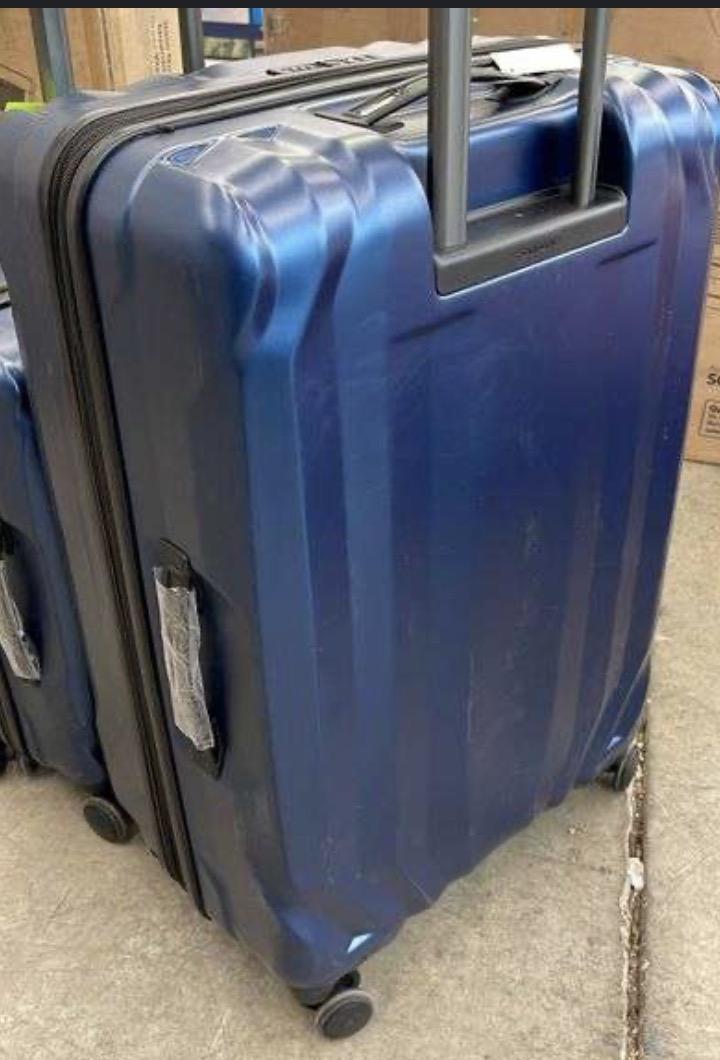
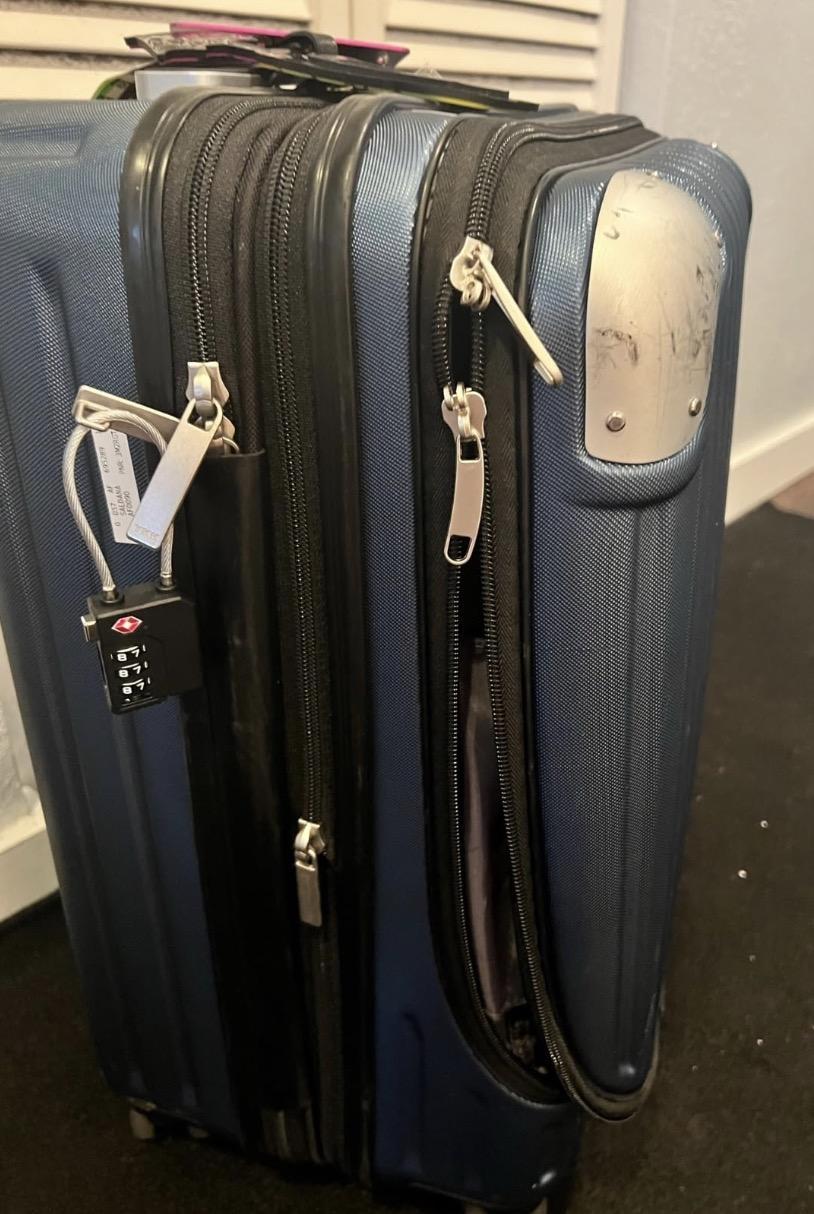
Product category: items_tea
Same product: no